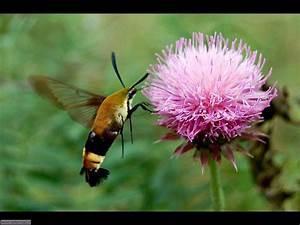
butterfly